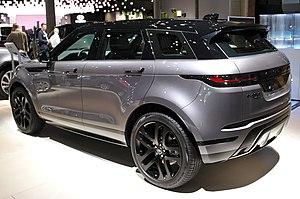
La Range Rover Evoque II est un SUV compact du constructeur automobile anglais Land Rover. Il s'agit de la seconde génération de l'Evoque présentée le 22 novembre 2018 à Londres.